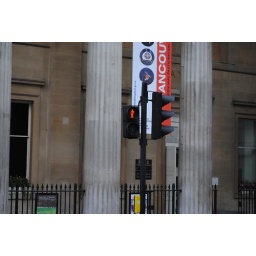
How to cross the street in London